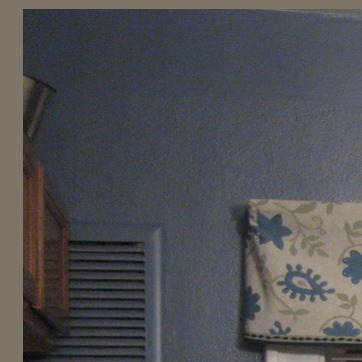
Material: painted